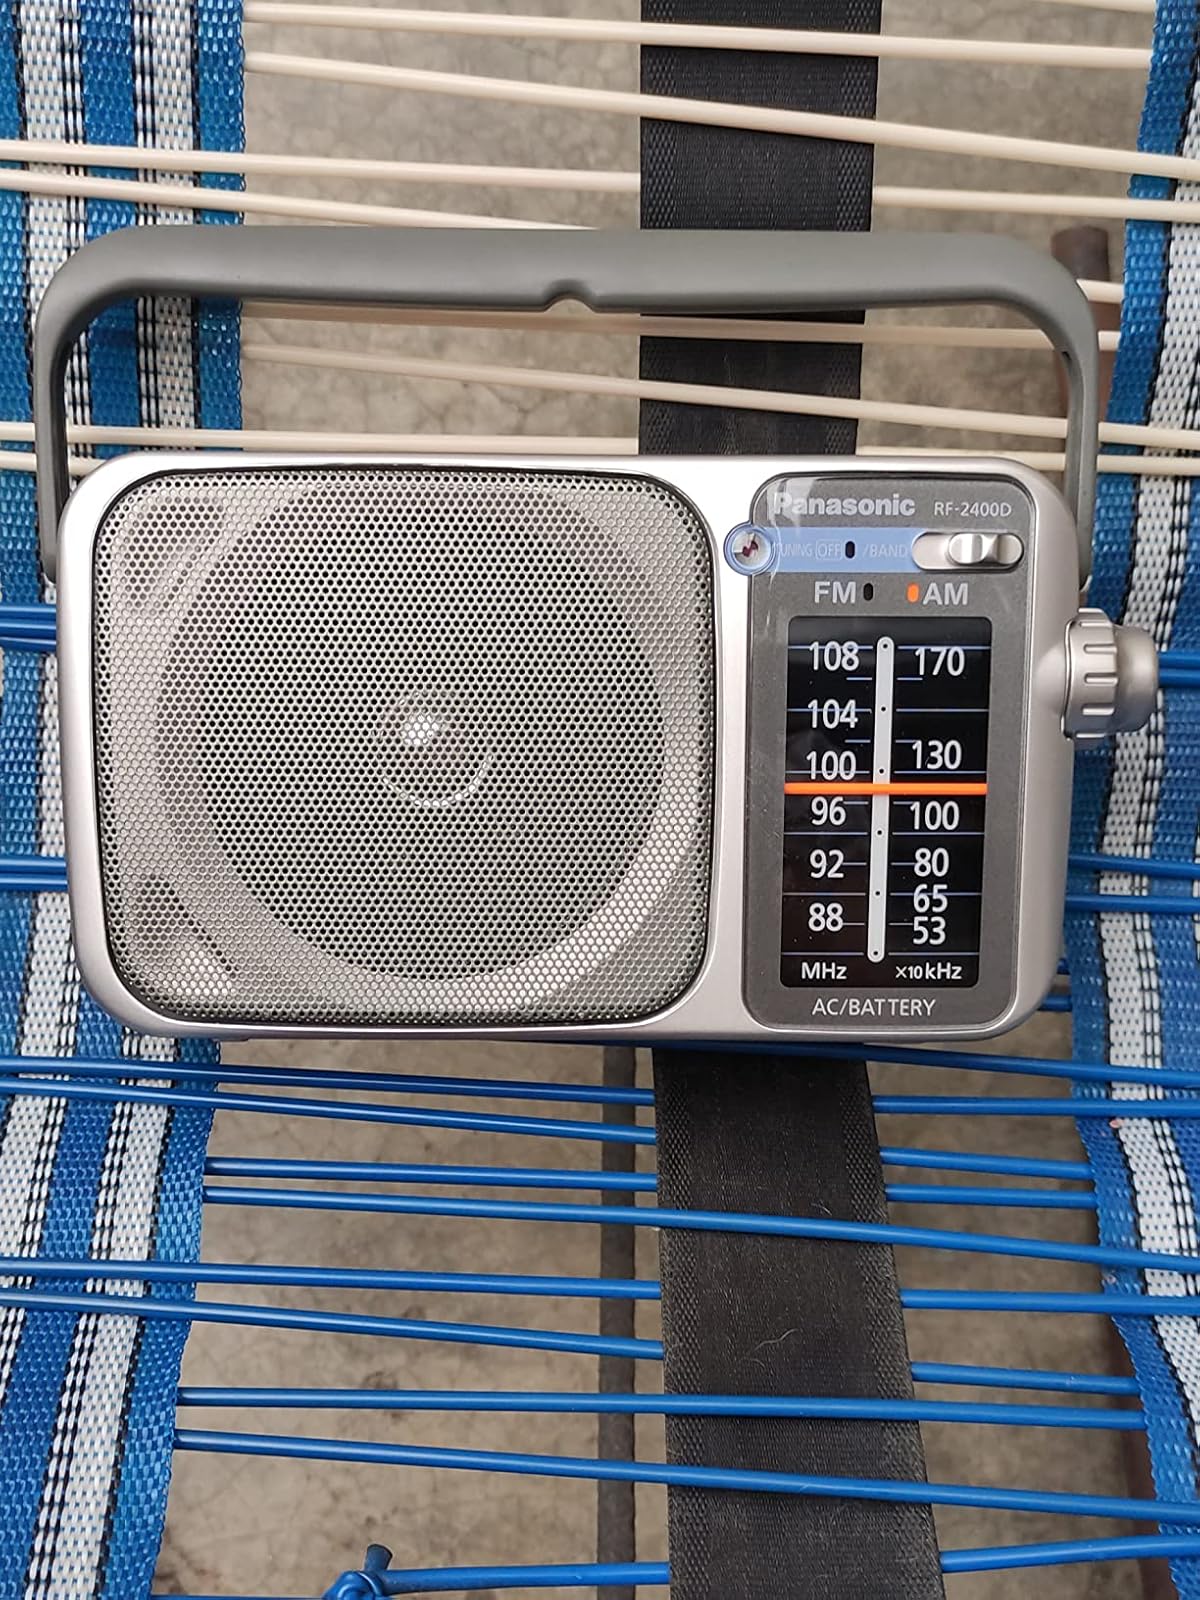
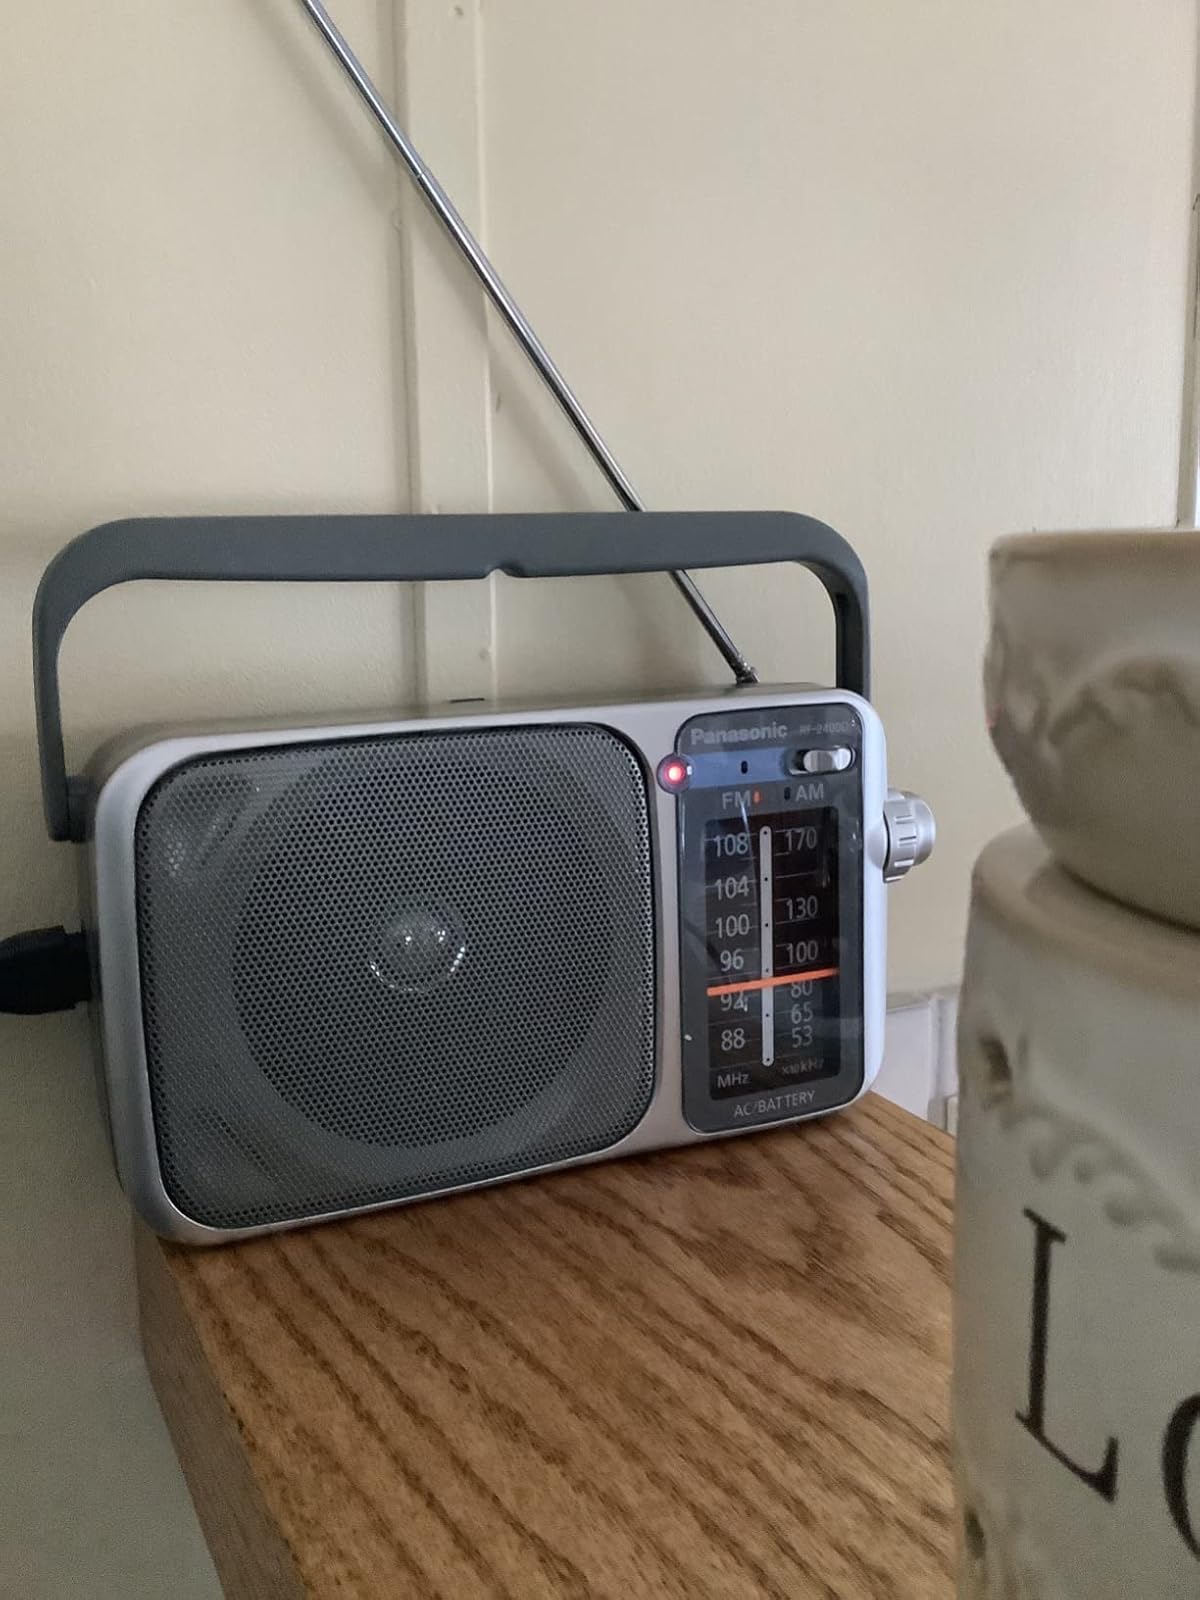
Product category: radio
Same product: yes